The Yetties

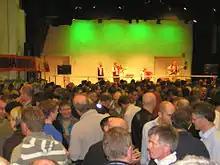
The Yetties performing at Farnham Beer Festival in 2008

Shutler was the lead musician, primarily playing accordion, but also concertina, penny whistle and bowed psaltery; McCulloch played guitar and other stringed instruments; Sartin led the songs; Common played percussion and sang; Trim played fiddle.